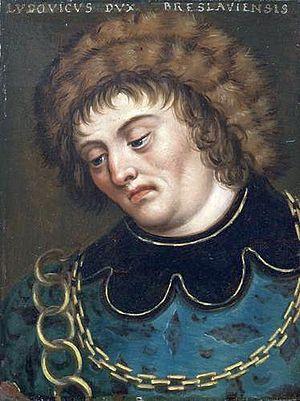
Cette page dresse une liste de personnalités nées au cours de l'année 1294 :